Holly Warlick

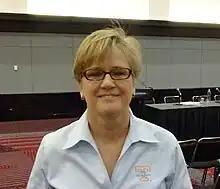
Warlick in 2012

Frances Hollingsworth "Holly" Warlick (born June 11, 1958) is an American college basketball coach who was head coach for the Tennessee Lady Volunteers. She replaced head coach Pat Summitt prior to the 2012–13 season and held the position until the end of the 2018–19 season. Warlick was inducted into the Women's Basketball Hall of Fame in 2001.